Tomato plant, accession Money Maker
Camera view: vertical (180 deg); turntable rotation: 30 degrees
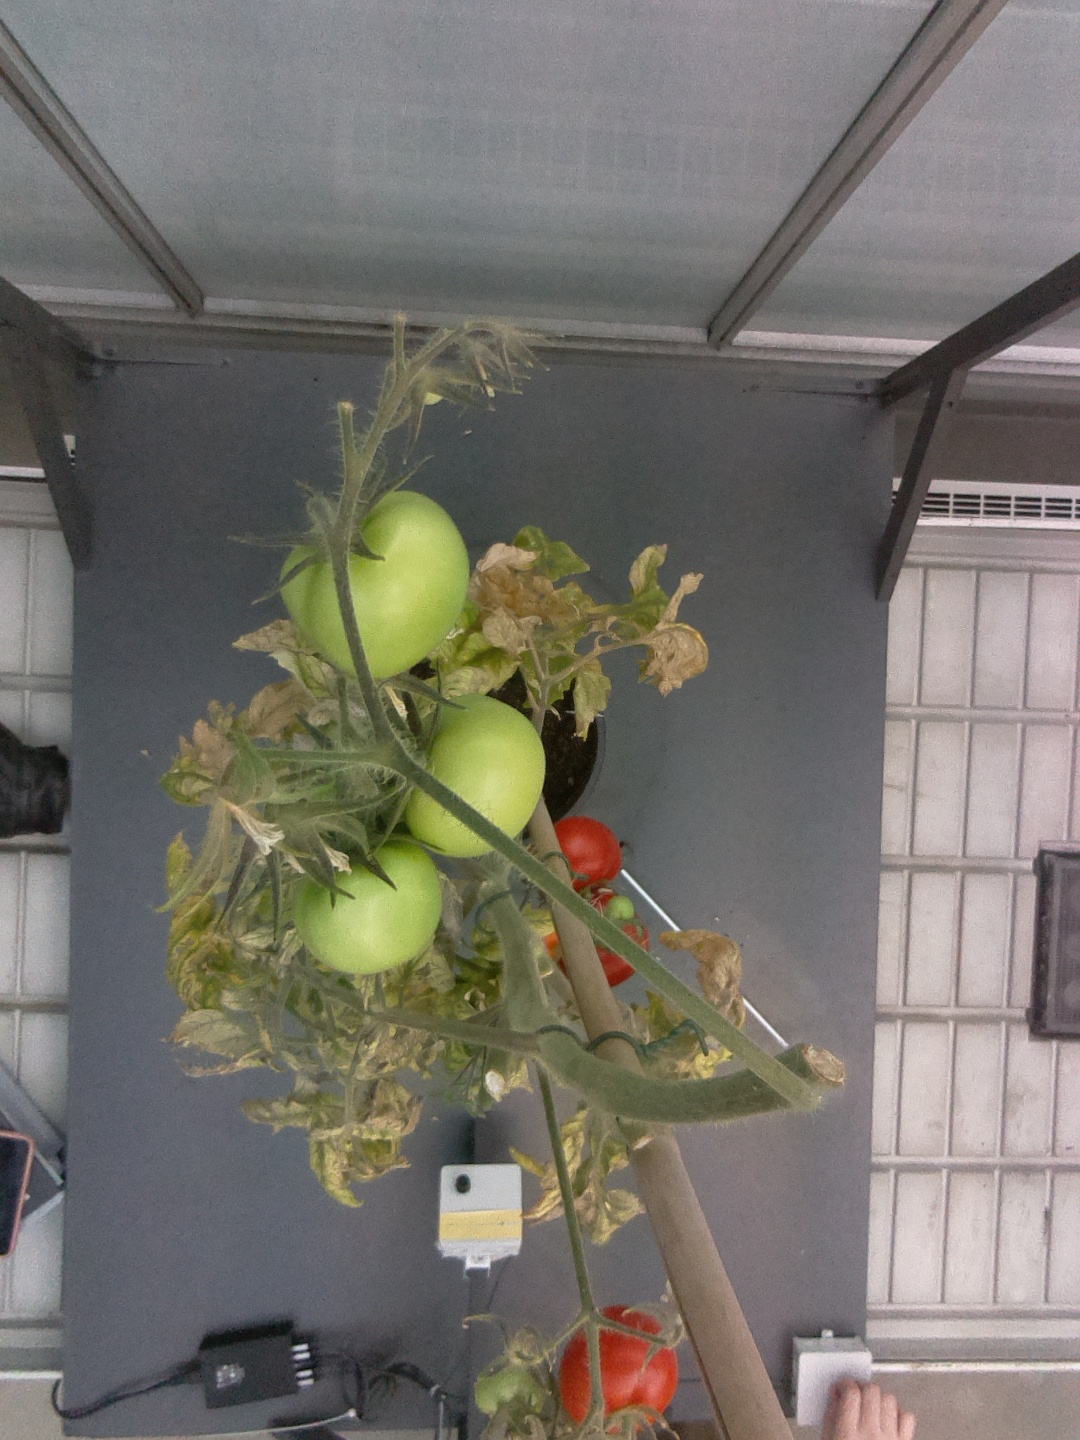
BBCH growth stage 85: 50%-60% of fruits show typical fully ripe color